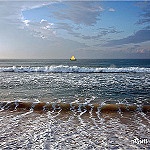
Scene: Outdoor